Kesgrave Hall

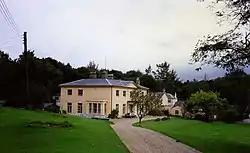
Kesgrave Hall, 1988 - Photograph courtesy of Nicholas Mutton

The fourth school at the Hall, known as Kesgrave Hall School opened in 1976. This was also a boys' boarding school and was founded by teachers from a boys' junior boarding school, Heanton in Devon. The teachers found that boys from that school were ill-served by their secondary schools.